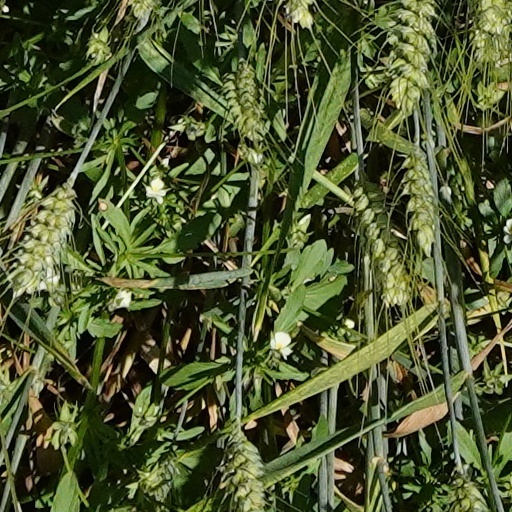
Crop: wheat